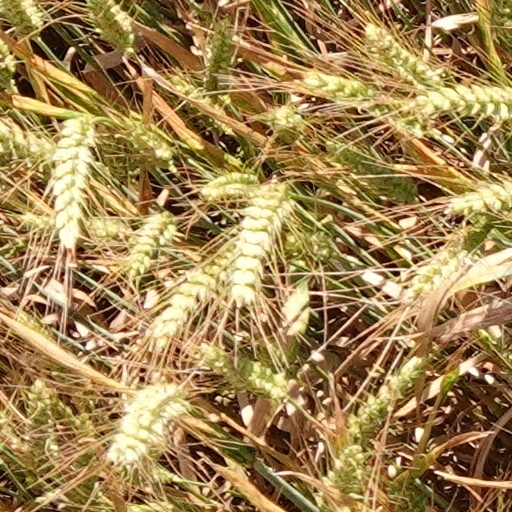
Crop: wheat